Anti-materiel rifle

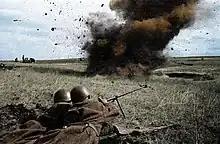
Red Army soldiers with a PTRD-41 anti-tank rifle during the Battle of Kursk

During World War II, anti-materiel guns were widely used. In September 1939 Polish army used the successful wz. 35 anti-tank rifle, around 800 of which were captured by Germans and put into service as Panzerbüchse 35(p). The British Boys anti-tank rifle was used to great effect against lightly armored tanks, but was soon replaced by the PIAT due to its ineffectiveness against more armored tanks. The PTRD-41 and PTRS-41 anti-tank rifles were used by the Soviets on the Eastern Front. Germany used the Panzerbüchse 39, while Japan used the Type 97 automatic cannon, though the latter became obsolete by 1942. Notably, the United States did not develop or field any anti-tank rifles during the war, choosing instead to use explosive anti-tank weaponry such as the M1 Bazooka (though Swiss anti-tank rifles were trialed).